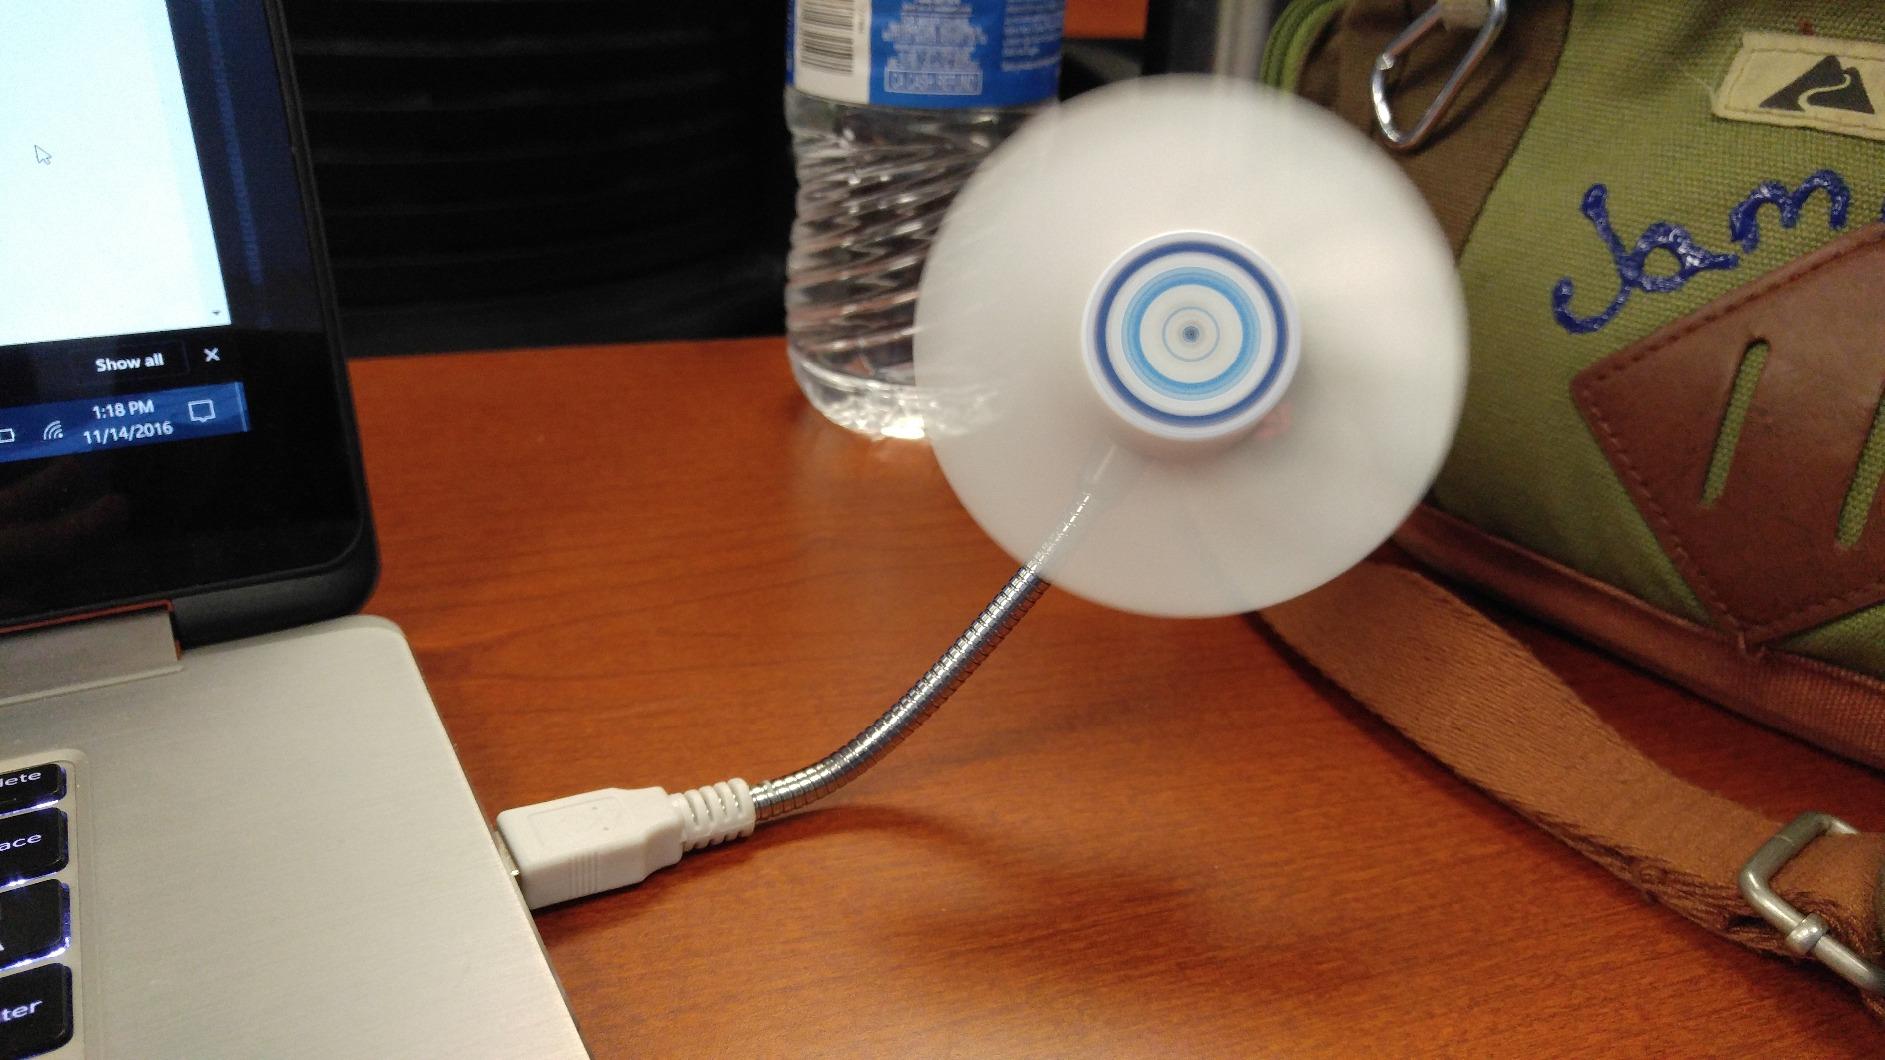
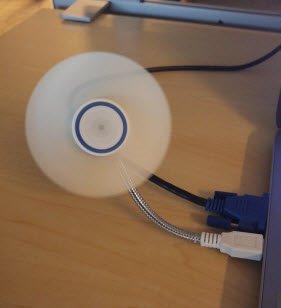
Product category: fan
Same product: yes